Lahti

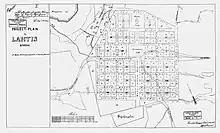
Lahti town plan from 1878 by Alfred Caween.

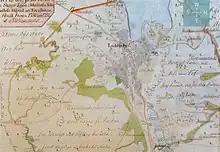
A map of Lahti made by Nils Westermark in 1750–52

The completion of the Riihimäki – St. Petersburg railway line in 1870 and the Vesijärvi canal in 1871 turned Lahti into a lively station, and industrial installations began to spring up around it. For a long time, the railway station at Vesijärvi Harbour was the second busiest station in Finland. Craftsmen, merchants, a few civil servants and a lot of industrial workers soon mixed in with the existing agricultural peasantry.